Sri Lankan cricket team in England in 2011

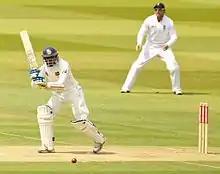
Tillakaratne Dilshan batting during his innings of 193 at Lord's in June 2011.

On the opening day, England's batsmen were reduced to 22 for 3, before battling back to finish the day on 342 for 6. This included a record stand for the sixth wicket against Sri Lanka, when Eoin Morgan and Matt Prior made 101 runs. Sri Lankan captain Tillakaratne Dilshan score of 193 was the highest score made by a Sri Lankan at Lord's and Dilshan's highest Test Match score. Dilshan also suffered a broken thumb from a delivery on the third day by Chris Tremlett that caused him to miss the Third Test. England wicketkeeper Matt Prior was reprimanded by the International Cricket Council for breaking a window in the dressing room after he was run out.